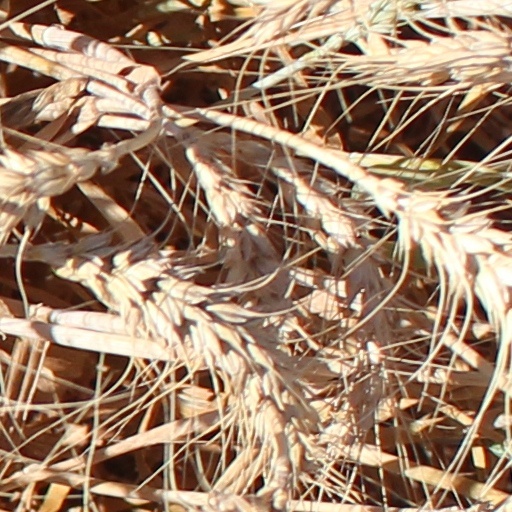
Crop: wheat